Weight pulling

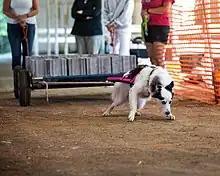
A Yakutian Laika pulling a cart over dirt

Weight pull matches start with either an empty cart or sled or at low weights. Carts may be placed on dirt, carpet or even rails. Dogs are sorted into classes by weight and then fitted with a specially constructed freighting harness designed to distribute the weight and minimize the chance of injury. At the start of a round, dogs are asked to pull the car or 16 feet within a set time frame. Dogs who successfully complete the round are eligible to go on to the next round. At the completion of each round, additional weight is added to the vehicle. The winner of each class is the dog who pulls the most weight.